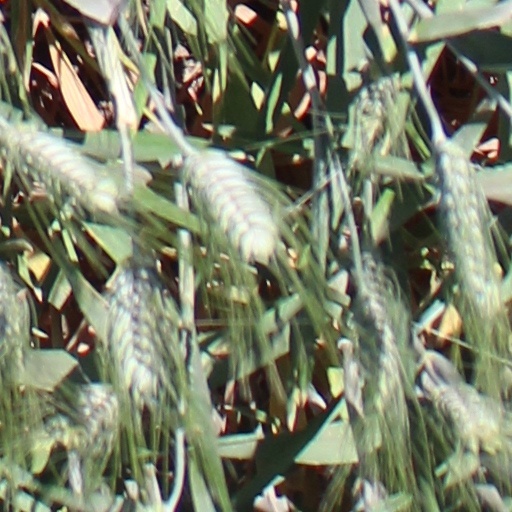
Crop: wheat